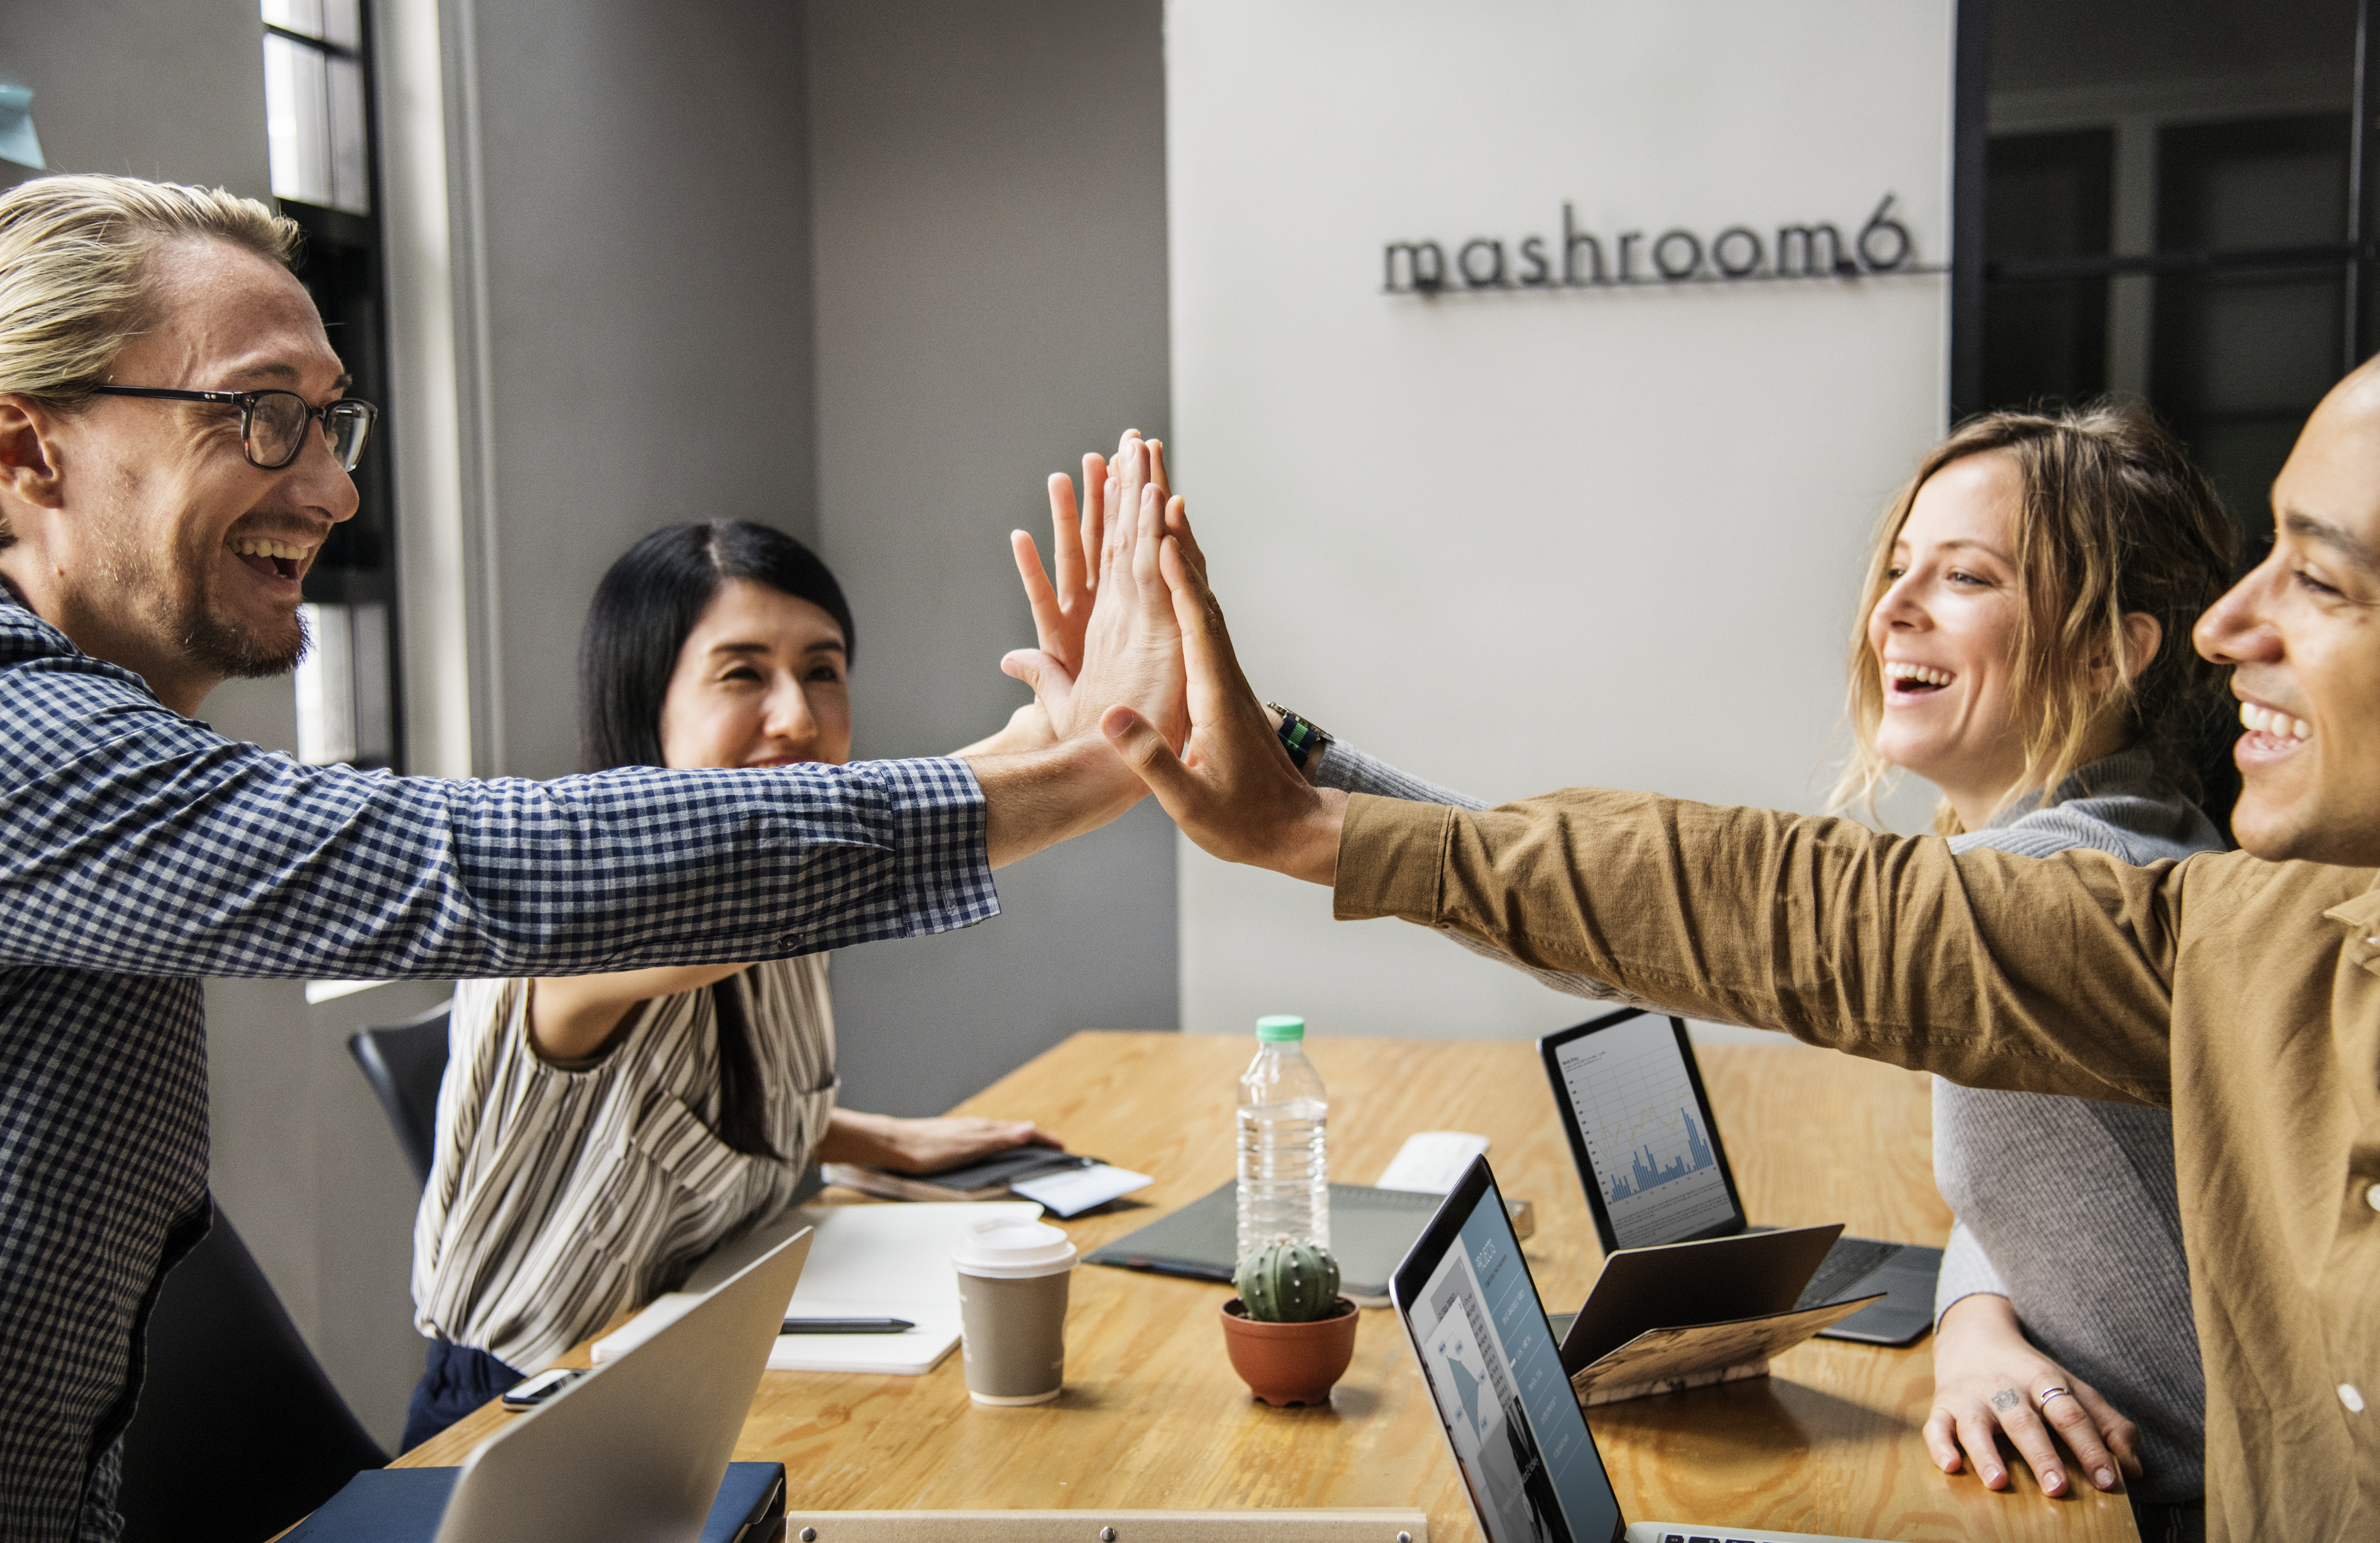
achievement, agreement, arms, asian, caucasian, cheerful, collaboration, colleague, communication, computer, connection, cooperation, deal, digital device, diverse, european, expression, friends, give me five, giving, greeting, group, hands, happiness, high five, hit, laptop, man, meeting, network, notebook, partners, partnership, people, power, smiling, startup, success, support, team, team building, teamwork, technology, together, unity, westerner, wireless, woman, work, working, workplace, workspace, conversation, human behavior, business, senior citizen